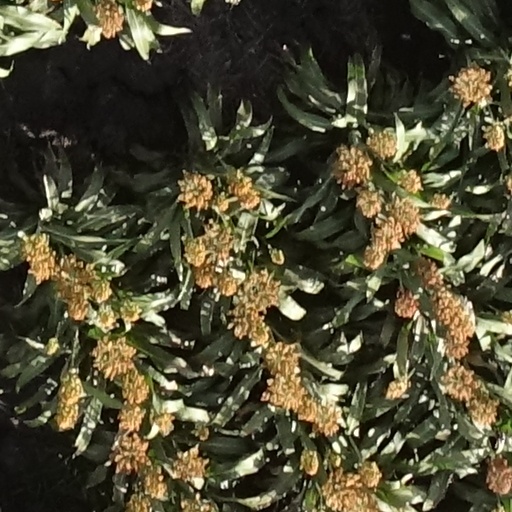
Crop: sorghum